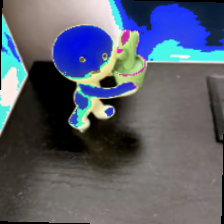
Label: no bracelet mod